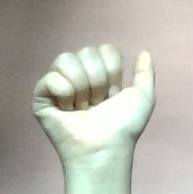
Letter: dhad